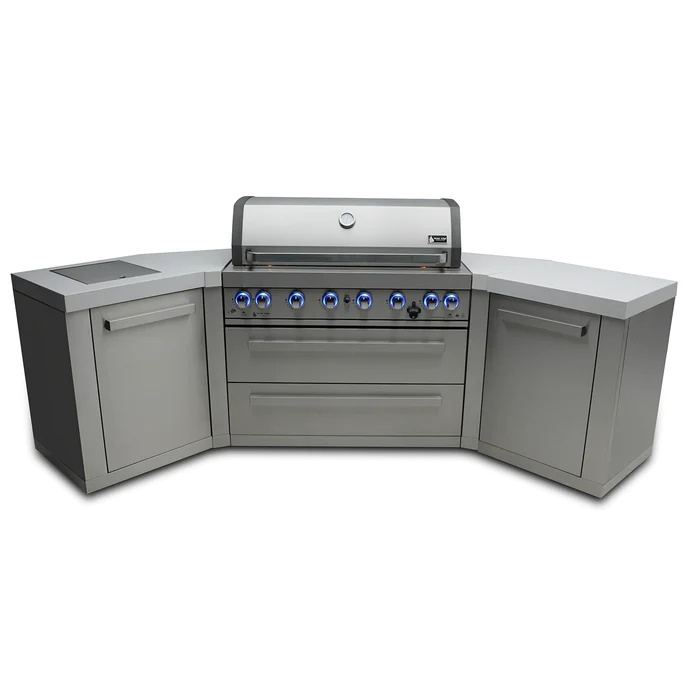
Mont Alpi 6-burner island grill with 45-degree corners MAi805-45 - 110''
MONT ALPI 6-BURNER ISLAND WITH 45-DEGREE CORNERS Introducing the Mont Alpi 6-burner island grill with 45-degree corners – the ultimate outdoor cooking powerhouse that combines style and substance. Boasting six standard-sized burners, an infrared side burner, and an infrared rear burner for unbeatable rotisserie cooking, the MAi805-45 is a must-have for any outdoor cooking enthusiast. The 45-degree angle modules not only add extra prep space but also make a bold statement on your patio or yard. And with LED knob lights and bright internal cooking lights, you'll have perfect vision and precision control over your meals every time. But it's not just about looks – the Mont Alpi original series comes with counter granite for easy cleaning and durability. Plus, with the option to convert to natural gas using the Mont Alpi natural gas conversion kit, this grill is perfect for any setup. Take your grilling game to the next level with optional accessories like the heavy-duty rotisserie kit, charcoal tray, and griddle. Whether you're hosting a backyard barbecue or impressing guests with your outdoor cooking skills, the Mont Alpi 6-burner island grill with 45-degree corners is the ultimate choice for style, power, and versatility. Key Features and Dimensions 6-burner grill unit - 43"x23"x47" 45-degree corner units x2 - 22"x23"x25" each (width measures the back) Left side burner unit 25"x23"x35" Right side unit 25"x23"x35" Mont Alpi Original Series - standard features 115,000 btu heat output Cooking surface 38”x18” (exc. warming rack) All 304 stainless steel components- Six 304 stainless steel burners 8mm 304 stainless steel cooking grills Warming rack 304 stainless steel Ceramic infrared rear and side burners Two cooking surface halogen lights White granite top surfaces Easy access grease tray for cleaning Bottle opener Temperature gauge Electronic ignition Large roller ball drawers On/Off red/blue changing color control knob lights Gliding rubber castor wheels and levelling feet Propane ready, easily convertible to natural gas Propane hose and regulator Propane tank pull out DELIVERED FULLY ASSEMBLED Option to add Weather Cover Option to add a Rotisserie Kit / Electric Motor
Brand: Mont Alpi
Category: Home & Garden > Kitchen & Dining > Kitchen Appliances > Outdoor Grills